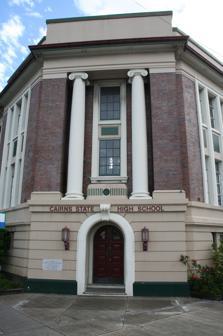
Building: Cairns Technical College and High School Building
Country: Australia
Year built: 1949
Historic site in Queensland, Australia Cairns Technical College and High School Building Corner entrance, Block A of Cairns State High School, 2007 Location Sheridan Street, Cairns North , Cairns , Cairns Region , Queensland , Australia Coordinates 16°54′59″S 145°46′05″E / 16.9164°S 145.768°E / -16.9164; 145.768 Design period 1939–1945 (World War II) Built 1939–1941 Architect Nigel Laman Thomas of Department of Public Works (Queensland) Architectural style(s) Classicism Queensland Heritage Register Official name Cairns Technical College and High School Building Type state heritage (built) Designated 9 May 2014 Reference no. 602834 Significant period 1939–1941 Significant components classroom/classroom block/teaching area Builders Day labour Location of Cairns Technical College and High School Building in Queensland Show map of Queensland Cairns Technical College and High School Building (Australia) Show map of Australia Cairns Technical College and High School Building is a heritage-listed state school at Sheridan Street, Cairns North , Cairns , Cairns Region , Queensland , Australia. It was designed by Nigel Laman Thomas of the Department of Public Works (Queensland) and built from 1939 to 1941 by day labour. It is also known as Block A of Cairns State High School . It was added to the Queensland Heritage Register on 9 May 2014. History The Cairns Technical College and High School building was constructed in 1941 as a purpose-designed facility for state-run secondary and technical education in Cairns. It was designed by the Department of Public Works as part of the Queensland Government 's unemployment relief program during the 1930s and was built using day labour during a period of pronounced construction in Cairns. This commanding, three-storey brick building at the corner of Sheridan and Upward Streets is an important element in the city's streetscape. State education in Cairns began in 1878 with the opening of Cairns Central State School on Aplin Street. As in other Australian colonies, the Queensland Government developed standard plans for its school buildings. This helped to ensure consistency and economy. The standard designs were continually refined by government architects in response to changing needs and educational philosophy. Queensland school buildings were particularly innovative in their approach to climate control, lighting, and ventilation. Due to the standardisation of facilities, schools across the state were developed in distinctly similar ways and became complexes of typical components. Higher education in Cairns was offered by private schools from at least the 1880s. Citizens of Cairns agitated for a state high school from around 1915 and in February 1917 Cairns State High School was established as a secondary department on the grounds of the Cairns Central State School (then called the Cairns Boys' State School). From their introduction, the design of high school buildings was the responsibility of the Department of Public Works. Initially, high schools were established within existing technical colleges, utilising their buildings to save expense. The first purpose-built high school buildings were constructed in 1917 and were large, elaborate buildings that were variations of a standard design introduced in 1914, as well as vocational education buildings built to standard designs. By 1918 the high school in Cairns was considered inadequate and a separate high school was requested. At the same time, the Cairns Technical College (a private institute established prior to 1899) was looking to move out of their accommodation within the Cairns School of Arts . The Department of Public Instruction took over the operation of Cairns Technical College, combined it with the high school, and created Cairns Technical High School in 1924. This occurred at other technical colleges in Queensland after the Technical Instruction Act 1908 empowered the government to take over technical colleges run by local school of arts committees. The government had taken an active interest in technical education from the early 1900s. This came from a widespread concern about the growing industrial success of Germany, attributed to its extensive technical education program, and from Queensland's growing manufacturing sector, which created a need for a more skilled workforce in a variety of trades. After 1908 the government expanded their provision of technical education, establishing new colleges in several centres, including Maryborough , Bundaberg , Rockhampton and Mackay . Over the 20th century, the government expanded its provision of technical education to form an integral element of their program. Cairns Technical High School began teaching students from 28 January 1924 in new timber buildings on a large central site on Sheridan Street, officially opened 2 June 1925 by the Minister for Public Instruction, Thomas Wilson . The site had been reserved for a number of civic uses including a school as early as 1910. Cairns experienced a major phase of development during the 1920s and 1930s. It was declared the City of Cairns in 1923, when it had a population of 8000. This rose to 12,000 by 1933, and 15,700 by 1941. Factors contributing to prosperity in Far North Queensland , and increased building activity in Cairns, included: the Cairns hinterland Soldier Settlement Schemes of the 1920s; the continued success of the local sugar industry; the expansion of wharf facilities; ships bringing tourists from the southern states; the completion of the North Coast railway line to Brisbane in 1924; the opening of the Gilles Highway (1926) and the Captain Cook Highway (1933); the extensive re-building necessitated by cyclones in the 1920s; and the poor condition of earlier timber structures. In particular, the city centre became dominated by masonry and reinforced concrete structures during the interwar period. Important civic buildings were constructed, most in a Classical architectural style , intended to re-affirm the power and presence of government in the community. These included the Court House (1921), Cairns City Council Chambers (1930), Public Offices (1936), Customs House (1937), and Cairns Technical College and High School. The construction of these buildings by the Queensland Government reflected the confidence in the growth of Cairns as an important regional centre during the interwar period. As the population of Cairns grew over the interwar period, the existing timber buildings of Cairns Technical High School were unable to accommodate the student population. A new brick building was designed by architect Nigel Laman Thomas of the Department of Public Works in July 1938.This was one of an important group of brick school buildings designed during and immediately after the Great Depression as part of the government's unemployment relief program. This program began in 1932 when newly elected Premier William Forgan Smith instituted a capital works program focussed on building modern infrastructure to provide relief work for unemployed Queenslanders. The "improvement" of schools was a primary aspect of the scheme. The relief work program ended in 1938, transitioning into a permanent, long-term, capital works program. It was under this program that the new brick building for the school was designed and built. Cairns Technical College, under construction, view from the street, July 1940 The pattern of brick school buildings in prosperous or rising suburban areas that had begun in the early 1900s continued during the 1930s on a much larger scale. The 1930s buildings form a recognisable and important type, exhibiting many common characteristics. Frequently, they were two storeys high above an open undercroft and built to accommodate up to 1000 students. They adopted a symmetrical plan and had Neo-Classical stylistic elements and a prominent central entry. They were able to be built in stages if necessary. The plan arrangement was similar to that of timber school buildings, being only one classroom deep, accessed by a long straight verandah . Ideally, the classrooms would face south with the verandah on the north but little concession was made for this and almost all brick school buildings faced the primary boundary road, regardless of orientation. Classrooms were commonly divided by folding timber partitions and the undercroft was used for covered play space, storage, toilets and other functions. However, the Cairns building is unusual in that it was built on a corner, and also right to the footpath, which increases its streetscape presence. The Department of Public Works and the Department of Public Instruction in Queensland were extremely enthusiastic about the brick school buildings designed in the 1930s. They were considered monuments to progress embodying the most modern principles of the ideal education environment. The marble foundation stone of the new brick building for Cairns, which reads "Cairns Technical College and High School", was laid on 7 October 1939 by Henry Adam Bruce , the Minister for Public Works and Public Instruction. The building was constructed using day labour and cost over £ 30,000 and was officially opened 5 February 1941 by Attorney General , John O'Keefe . It was described as "magnificent" and a reminder that "education and democracy go hand in hand". The school continued to use the old timber buildings, which were altered to accommodate a new intermediate school. Also, new technical college workshops for engineering and plumbing trades were completed, and tennis courts were added to the grounds. The school was the only purpose-built state high school north of Townsville until 1960. The new building had two long, narrow wings forming an L-shape abutting the Sheridan and Upward Street boundaries, with a prominent central entry diagonally facing the intersection. Designed in a Neo-Classical style, the three-storey structure was brick and concrete with a hipped roof. The exterior had a rendered base and had upper levels of face brick with rendered dressings. The entry had a round arched opening with giant order Ionic columns above, flanking a tall window into a stair hall. Glazing throughout the building was timber-framed and featured fine, timber glazing bars forming multiple panes. The ground floor understorey was largely open, providing a protected playing area and also accommodating a teachers' room, a girls' retiring room, and a students' reading room. Toilets for girls and female teachers were located in a single-storey section at the end of the Upward Street wing of the understorey, while toilets for the boys and male teachers were located at the end of the Sheridan Street wing. The first floor housed the principal's room and domestic science rooms (dressmaking room, dining room, cookery room, laundry, and drying room) in the Sheridan Street wing, and a general office, classroom, science laboratory and lecture room in the Upward Street wing. The second floor accommodated five classrooms (three connected by folding partitions), bookkeeping and typewriting rooms, drawing room, and a teachers' room. Hat and coat rooms were on each floor and the building had a central main entrance hall and terrazzo stairs. The classrooms faced onto the streets (south-west and south-east) and circulation was via an 8-foot-wide (2.4 m) verandah on the opposite side (north-west and north-east). Contemporary reports stated: the building would "appeal to the aesthetic taste, and the dimensions of the building [were] commensurate with the rapid progress of the city, besides being a valuable asset from an educational point of view". The new building for Cairns Technical College and High School opened during World War II , but the war had only a minor effect on the operation of the school. Cairns became an important supply and repair centre during the war, and a US Army hospital was built near the school on land that in 2014 is the school oval. Also, part of the school site near Grove Street was used as a military prison, and air raid slit trenches were dug in the school's playing fields. While the military presence increased, the civilian population decreased. In early 1942 over one third of Cairns' population evacuated the city. Also, the Queensland Government closed all coastal state schools in January 1942 (although this decision was soon reversed). Because of these factors, Cairns Technical College and High School opened a month late in 1942, with a much-reduced student population. The intended opening of the intermediate school in 1942 was also delayed. In 1946, memorial prizes were established at Cairns Technical College and High School in honour of past students killed in World War II. Schools in Queensland were a prominent community social focus and often became a location for the addition of war and other memorials. Most often, honour boards for past students killed in war were hung in prominent locations on the walls of school buildings, through money raised from within the local community. These became important places for remembrance ceremonies for the school and wider public. Also, it was not infrequent that Queensland schools received bequests from past students. This was the case at Cairns and the school established honour boards and memorial prizes from funds donated in memory of past pupils, teachers, and local citizens. At times these were considerable amounts, providing for perpetual annual prizes and substantial memorials. Over time, additional memorial boards were erected in the first floor foyer of the Cairns Technical College and High School building, recording the names of Dux winners, head prefects, and champion athletes. In 1946 M McGrath, principal of the Cairns State High and Intermediate School reflected that the school was "now a very complex institution comprising a technical college, a junior teachers training college, the high school and the intermediate school". In the 1950s the number of high schools in Queensland increased significantly. Reflecting the connected growth of suburbanisation and a move towards a decentralised population in urban centres, new high schools were located in suburban areas rather than the centre of town. The grounds were large, greater than 12 acres (4.9 ha), providing ample room for sports facilities. The general classroom buildings were the same standard types as used for primary schools but high schools also included purpose-built science laboratories, domestic science buildings, workshops for woodwork and metal work, libraries, and gymnasiums. These were also built to standard plans but were specific to their use and not a continuation of previous designs. Cairns' population continued to increase in the post-World War II period: rising from 16,644 in 1947 to 21,018 by June 1954, with the percentage increase being greater than any other Queensland city for that period. Post-war migrants from Europe were housed at the Immigration Holding Centre on Hartley Street. The city also expanded physically. The anti-malarial drainage scheme undertaken southwest of Severin Street during World War II allowed the suburbs to expand westwards after the war. Tourism to Cairns also increased in the 1950s and 1960s, with the Great Barrier Reef being promoted as a destination by the Queensland Government. The " Sunlander " rail service, a tourist service between Brisbane and Cairns, began in 1953; an underwater observatory was opened on nearby Green Island in 1954; and in the early 1960s the Bruce Highway was bitumened to Cairns. After the 1950s, the Cairns Technical College and High School grew considerably and many new buildings were added. Also, alterations to the Cairns Technical College and High School building were made, including enclosing part of the understorey for a tuckshop (1966), and an extension above the toilets of the Sheridan Street wing to accommodate home science classrooms (1972). The extension used bricks similar to those of the 1941 portion but it was in a contemporary style. The addition of floors above one-storey toilets was an occurrence at other brick Depression-era schools and was possibly an intention of the original design, to accommodate future expansion. Technical education expanded from the 1960s through a concerted push by the Queensland Government. In 1974 all Queensland technical colleges were renamed Technical and Further Education (TAFE) Colleges. In the early 1980s the Cairns TAFE College moved off site to new premises. This allowed the high school to expand into the entire site. The earliest timber buildings were demolished and new buildings were constructed in their place. In 1990 alterations were made to the Cairns Technical College and High School building including; enclosing the understorey for Special Education rooms, removing and replacing doors and windows, and removing and adding new internal partitions and accordion doors. After 1995, metal awnings were added to the classroom windows of the Sheridan and Upward Street facades. Over time, many new buildings were constructed at the school. As part of the Australian Government's Building Education Revolution (BER) program, Cairns State High School received funding for the construction of a new multi-purpose hall. The BER program was the key element of the Australian Government's $42 billion "Nation Building - Economic Stimulus Plan", developed in response to the financial crisis of 2007–2008 . The hall, standing to the north of the Cairns Technical College and High School building, was completed by 2011. In 2014 the Cairns Technical College and High School building is known as Block A and continues in use as a teaching building for the school. Description Cairns Technical College and High School Building, 2013 Cairns Technical College and High School is a three-storey building at the southern corner of a complex of buildings of Cairns State High School. Called Block A in 2014, it stands on the corner of Sheridan and Upward Streets, northwest of the nearby Cairns CBD. It is an imposing, brick and concrete structure with two equal wings abutting the street alignment and framing a large, grassed quadrangle behind. The building's strong street presence is derived from its assertive massing, grand proportions, symmetrical composition, and its cohesive, restrained use of a Neo-Classical style that references 17th Century Italian palazzo and Palladian idioms. Symmetrical around a diagonal corner axis, the building is carefully articulated into two parts: a ground floor podium rendered to resemble channel-jointed ashlar ; and glazed facebrick upper floors that are expressed as one, through rendered window detailing that spans both levels. This is capped by a rendered entablature and a projecting cornice . The building is elegantly composed with a central pavilion that accommodates the primary vertical circulation and reception areas, flanking wings that accommodate the classrooms, and end pavilions that accommodate the secondary vertical circulation. The dark brickwork is English bond with a dark mortar and the pale, painted render has high-quality moulding. The aluminium-framed windows and metal hoods to the street elevations are more recent while some ground floor windows retain original decorative iron screens. The building has a hipped roof clad with metal corrugated sheets and the room layout is arranged with classrooms or offices facing the streets (south-west and south-east sides) and a verandah on the opposite side (north-west and north-east sides) providing circulation. Flanking the end pavilions are lower sections; a two-storey section at the end of the Sheridan Street wing and a one-storey section at the end of the Upward Street wing. The ground levels of these contain toilets. The first floor (1972 addition) above the toilets on the Sheridan Street wing is not of cultural heritage significance. Built to the street alignment, the main entrance is through an arched entry set within the truncated corner of the central pavilion. Either side of the entry is a large, metal sconce lamp. Above the entrance are two giant order Ionic columns that flank a tall window into a stair hall inside. The timber-framed window has fine timber glazing bars dividing the sash into multiple panes. The double-leaf entrance doors, which retain original hardware, are timber with glazed panels and prominent moulding. A small entrance hall with a patterned terrazzo floor and rendered walls contains a terrazzo stair with a decorative iron balustrade and clear-finished timber handrail , rising to a first floor foyer at the rear of the building. The ground floor understorey is enclosed to form classrooms, offices, and storerooms. Some original fixtures and fittings are retained. Two concrete columns with minimalist, stylised capitals frame the entrance from the stairwell into the first floor foyer. This room has a terrazzo floor, rendered walls, and a flat plaster ceiling with moulded plaster cornice . A reception window is framed with clear finished timber and the room is hung with clear finished timber honour boards some of which are memorials to past students, teachers, and local citizens. Throughout the building, the brickwork has finely-shaped corners and the rendered walls have stop-chamfering. Verandahs run the length of the rear elevations giving access to the rooms and to concrete stairs at each end of the building. The stairs have decorative iron balustrades and timber handrails . The floors of the circulation areas are polished concrete with a painted margin. The walls are face brick and parts retain original ceilings of sheets and battens in a decorative pattern. The verandah wall retains some original timber, double-hung sash windows with fanlights into the classrooms. Air conditioning units have been wall-mounted on the verandah wall and penetrations have been made by removing fanlights . Some doors into the classrooms are original timber double-leaf doors with fanlights. The layout of the first floor has been altered. Partitions and a suspended ceiling have been introduced and original partitions have been demolished. The first floor retains the general office and the principal's room, but the former classroom, science room and lecture room in the Upward Street wing have been replaced with small offices, and the domestic science rooms in the Sheridan Street wing have been replaced with offices, a print room and a uniform store. The second floor retains classrooms. The large quadrangle behind the building provides an attractive setting, comprising a flat lawn with perimeter stands of large palms. The other buildings and structures on the school site are not of cultural heritage significance. The modern covered walkways within the heritage boundary, to the rear of Block A, are not of cultural heritage significance. Heritage listing Cairns Technical College and High School Building was listed on the Queensland Heritage Register on 9 May 2014 having satisfied the following criteria. The place is important in demonstrating the evolution or pattern of Queensland's history. The Cairns Technical College and High School building, constructed in 1941 (in 2014 called Block A of Cairns State High School), is important in demonstrating the evolution of state education in Queensland and the associated evolution of education architecture. Purpose-designed to accommodate secondary and technical classes, the place is important in demonstrating the Queensland Government's initial approach to the provision of secondary and technical education in the first half of the 20th century, by accommodating both streams in the same buildings. Designed as part of the Queensland Government's unemployment relief program of the 1930s, the building is important evidence of this important statewide initiative. The place is important evidence of the interwar period of prosperity and growth in Cairns, the principal regional centre in far north Queensland. This period in Cairns was marked by the construction of a number of masonry buildings designed in Classical styles. The place is important in demonstrating the principal characteristics of a particular class of cultural places. Notable for its substantially intact exterior, the place is important in demonstrating the principal characteristics of a brick school building designed by the Department of Public Works during the 1930s. The principal characteristics include having an expressive and skilful Neo-Classical styling, three-storeyed form, high-quality design, materials and construction, plan layout with north facing verandah, teacher's rooms, hat and cloak rooms, south facing classrooms that are well ventilated and day lit, and understorey play space. The place is important because of its aesthetic significance. The place is important for its aesthetic significance and has a dignified streetscape presence brought about by its assertive massing, Neo-Classical styling, and prominent corner location emphasised by an impressive and elegantly-composed facade. The grassed quadrangle to the rear provides an attractive setting for the building. References